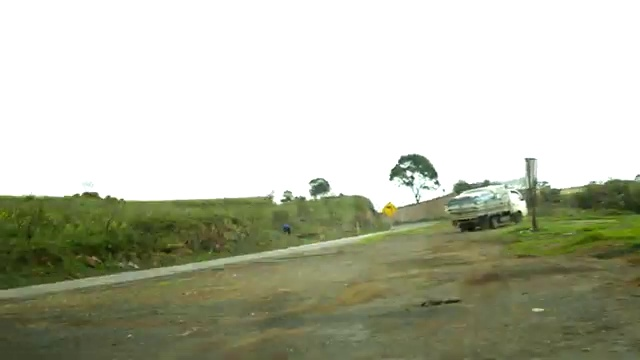
Fire: no
Smoke: no